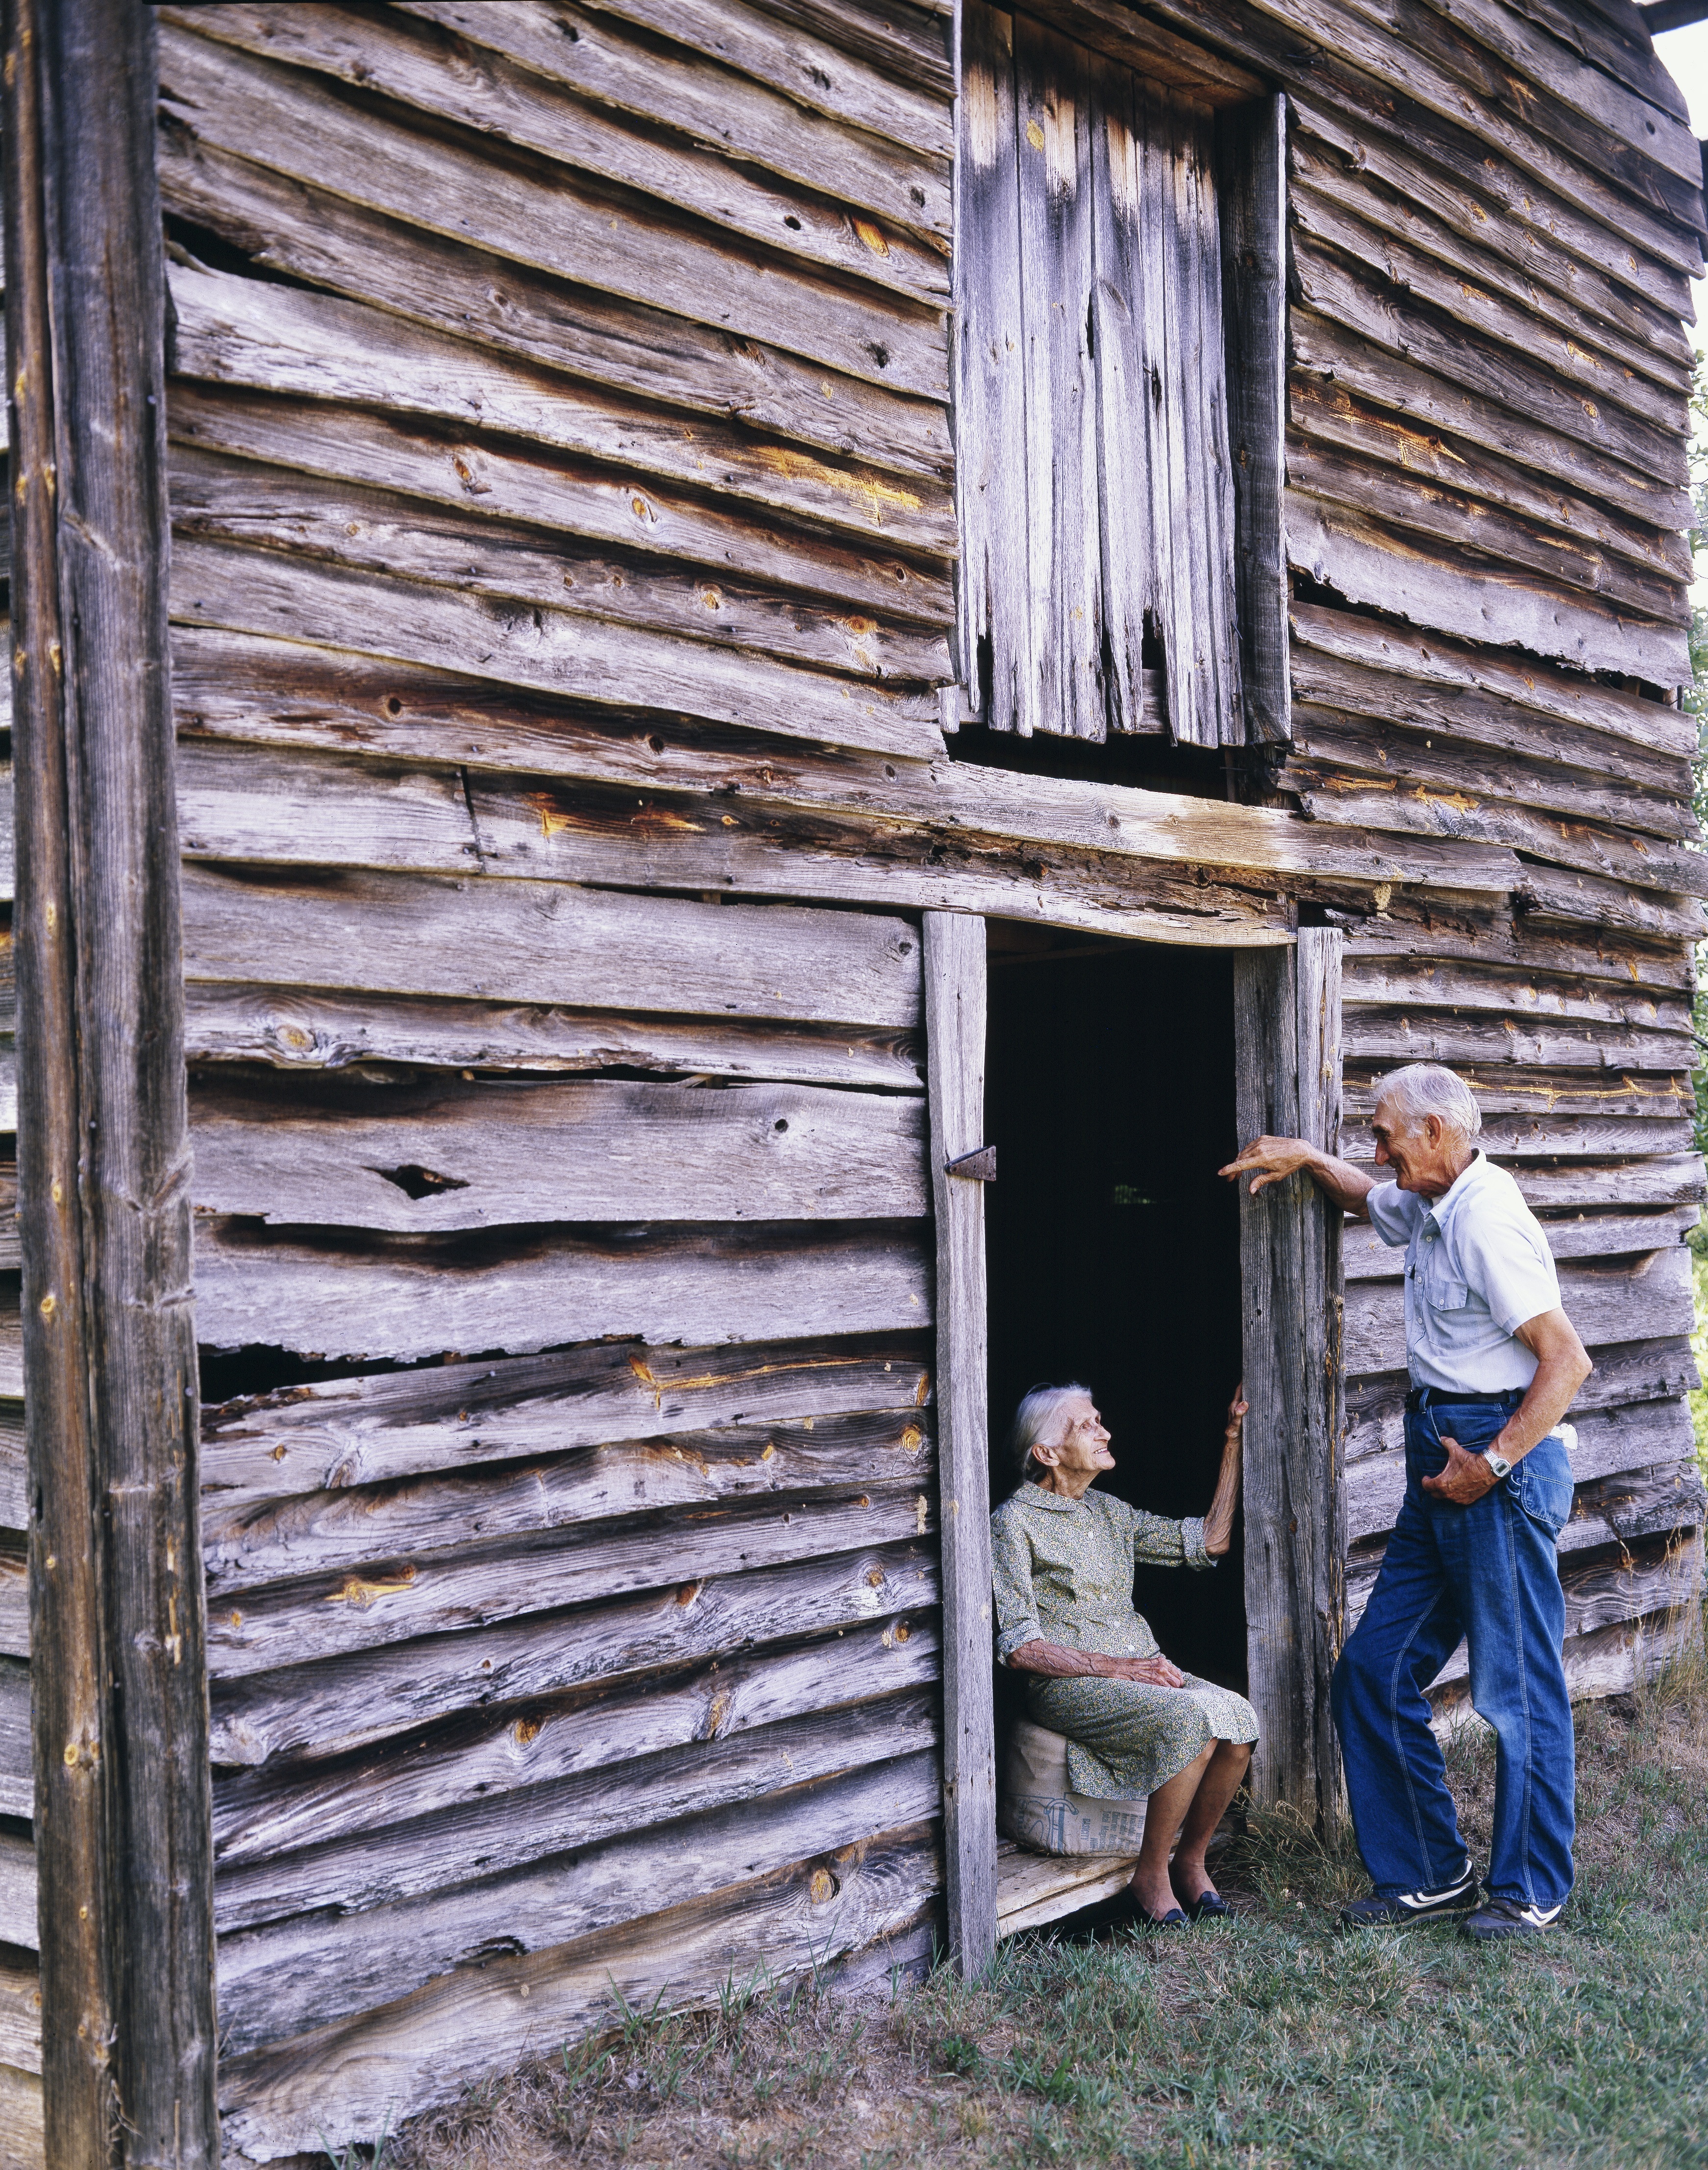
landscape, people, wood, vintage, countryside, house, building, old, barn, home, shed, rustic, hut, shack, rural, cottage, agriculture, door, stall, farmhouse, wooden, outhouse